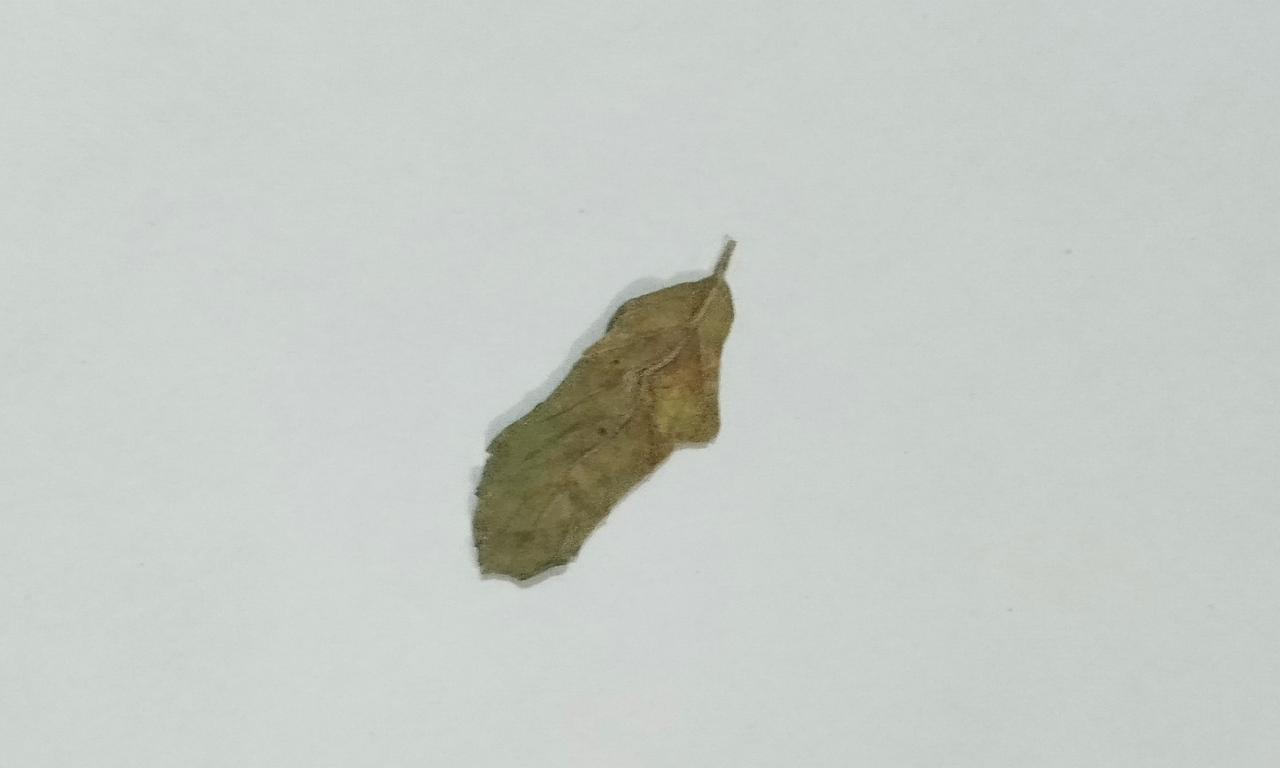
Label: Dried